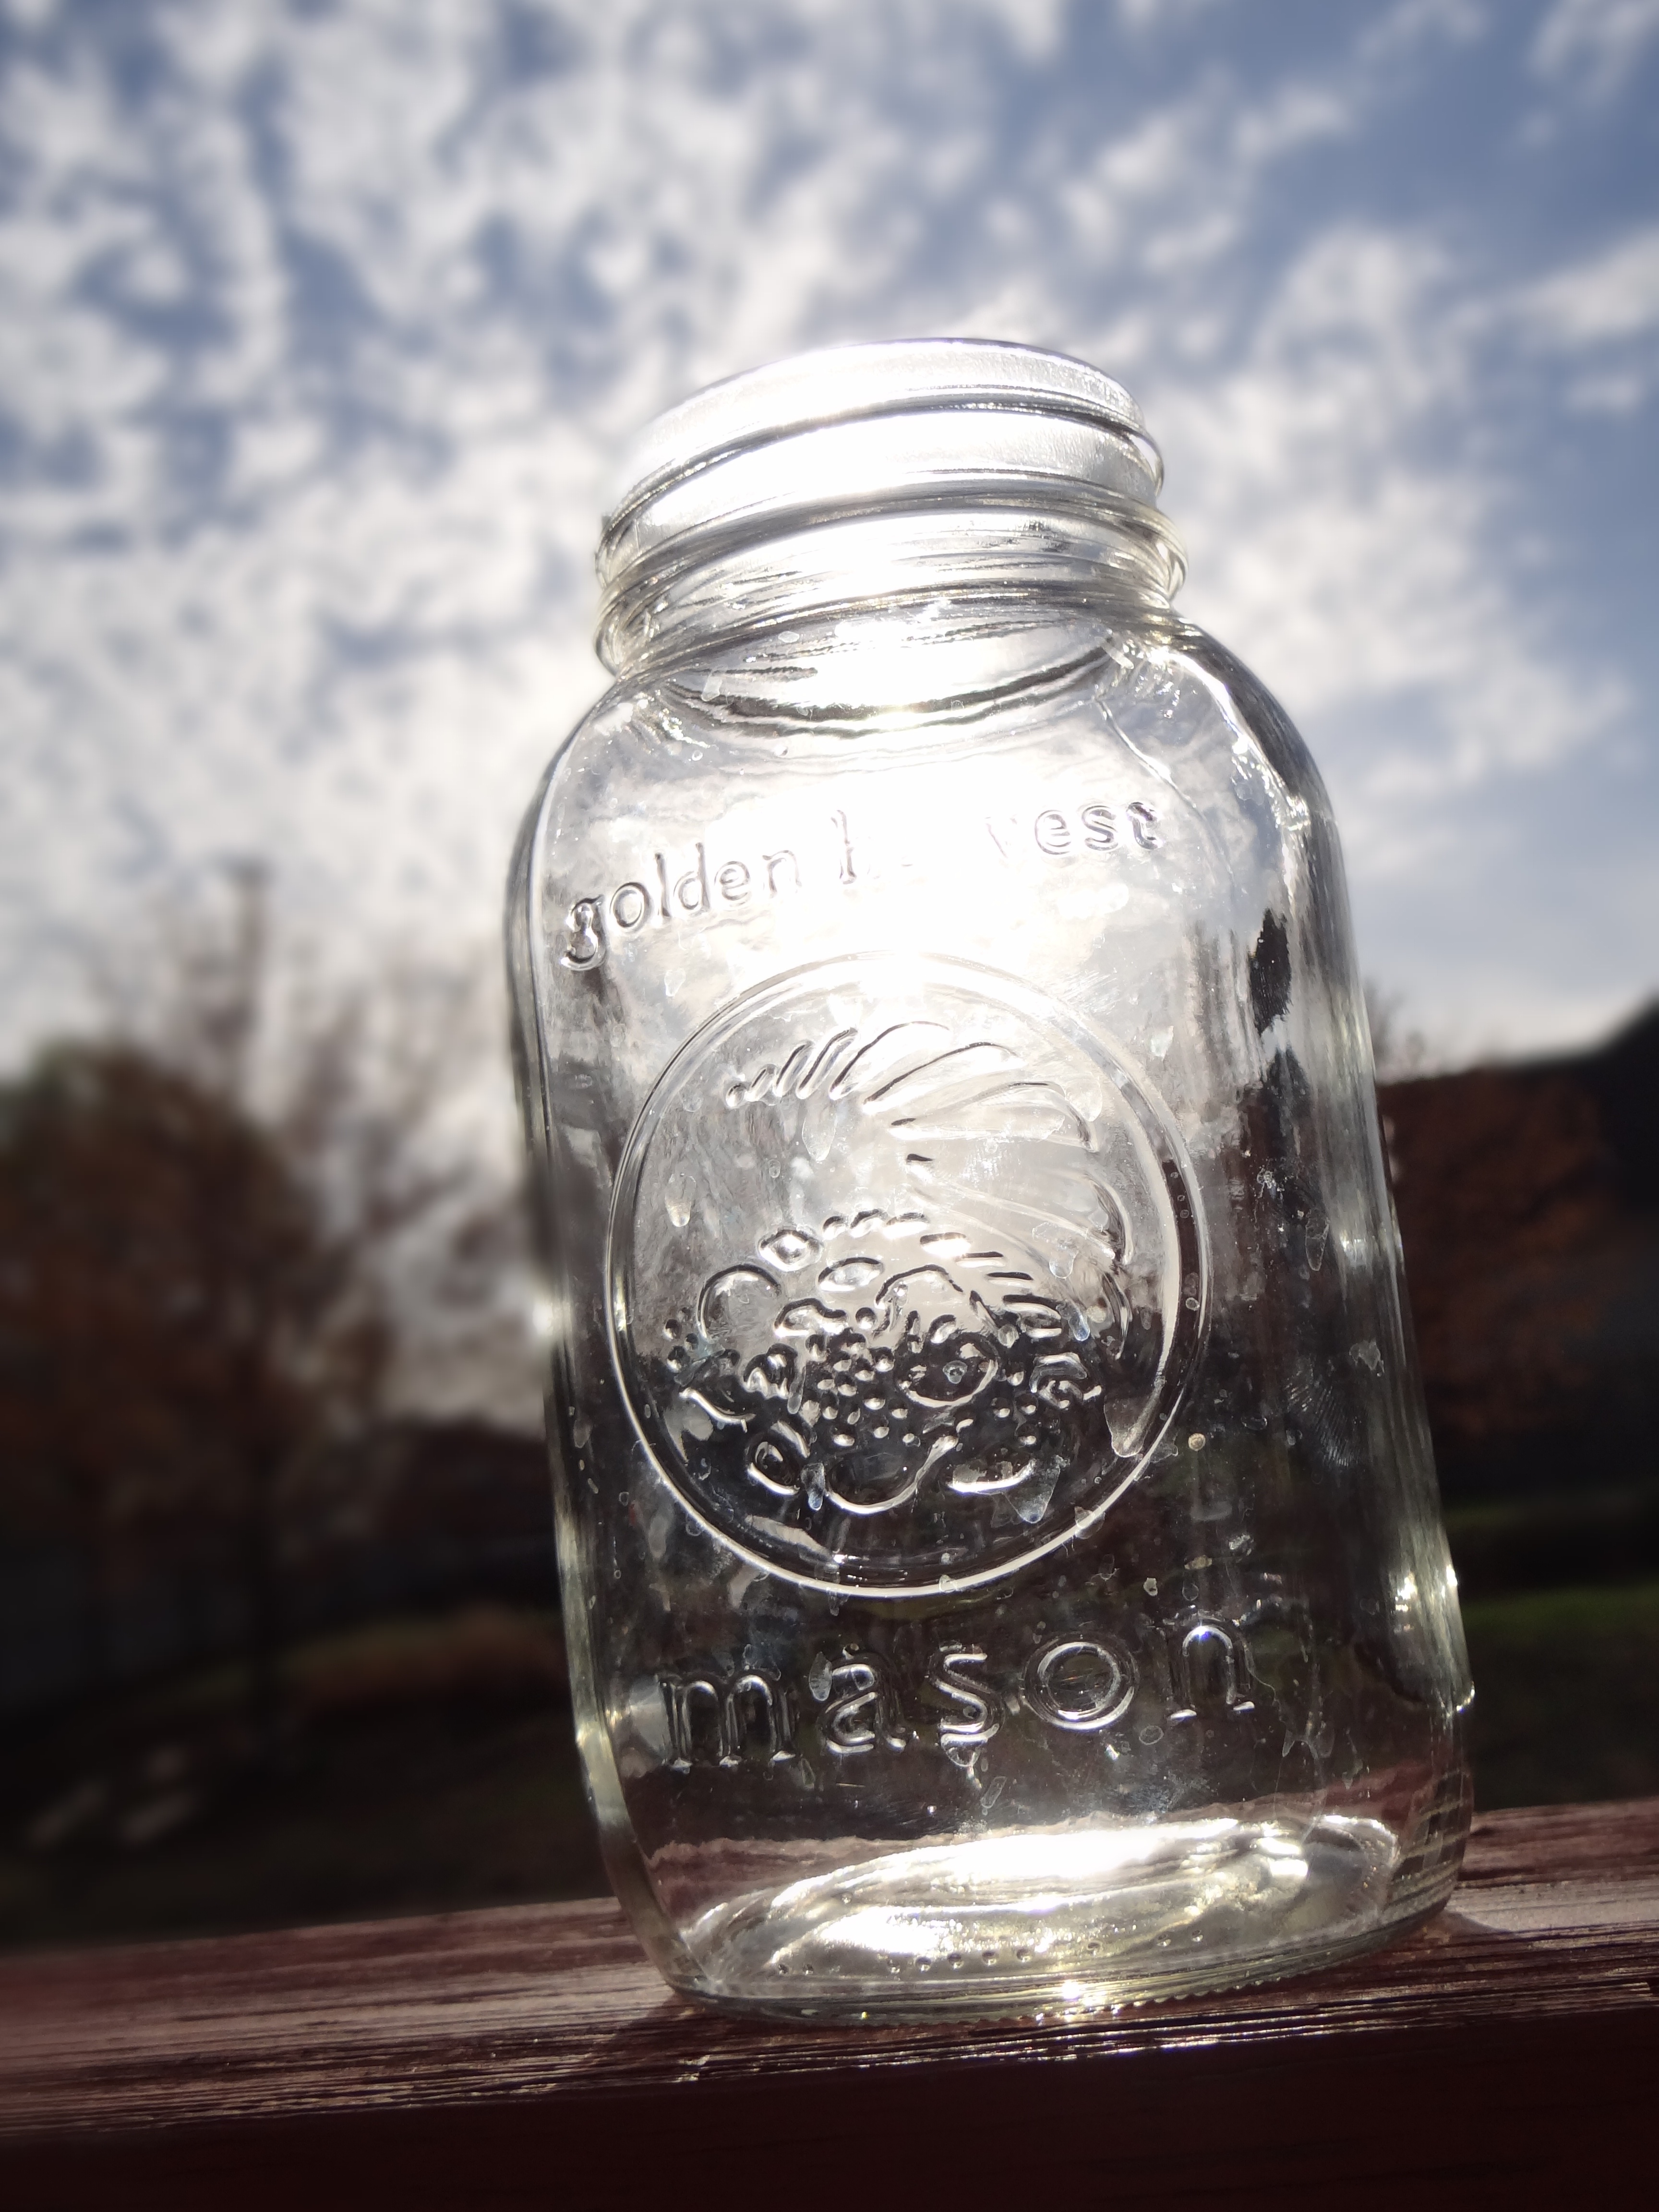
glass, bottle, tableware, material, glass bottle, mason jar, beer bottle, distilled beverage, pint us, drinkware